List of French films of 2014

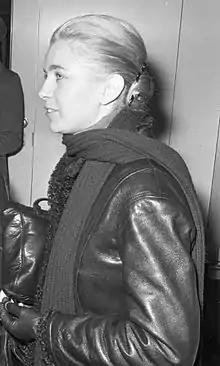
2014 saw the death of Marie Dubois.

The French film industry produced over four hundred feature films in 2014. This article fully lists all non-pornographic films, including short films, that had a release date in that year and which were at least partly made by France. It does not include films first released in previous years that had release dates in 2014. Also included is an overview of the major events in French film, including film festivals and awards ceremonies, as well as lists of those films that have been particularly well received, both critically and financially.